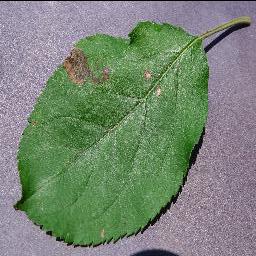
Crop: apple
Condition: black_rot